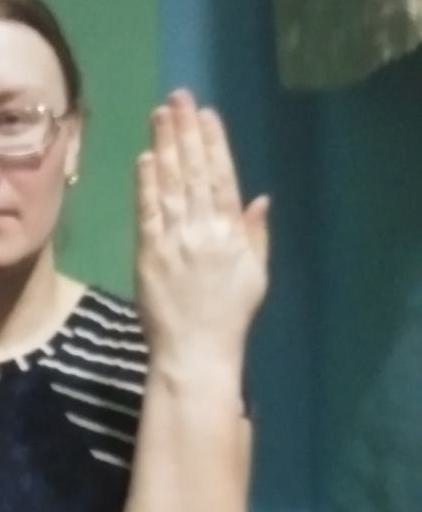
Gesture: stop_inverted